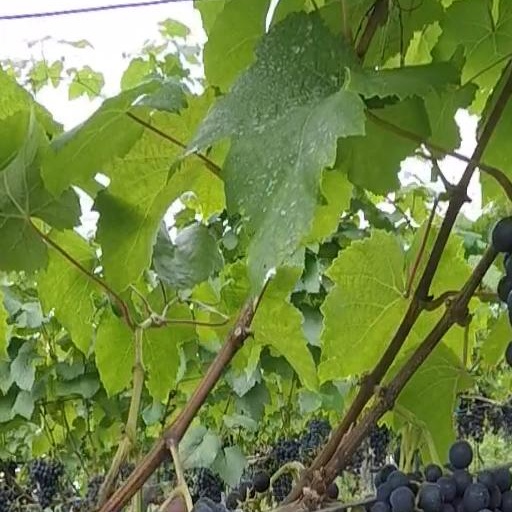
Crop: grape